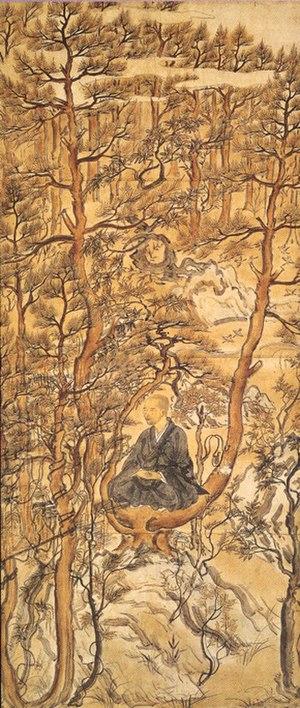
Le terme « trésor national » est utilisé au Japon depuis 1897 pour désigner les biens les plus précieux du patrimoine culturel du Japon
Myōe est un moine bouddhiste japonais de l'époque de Kamakura, également connu sous le nom Kōben, contemporain du moine Jōkei et de Honen.